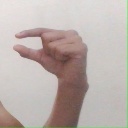
अक्षर: ग